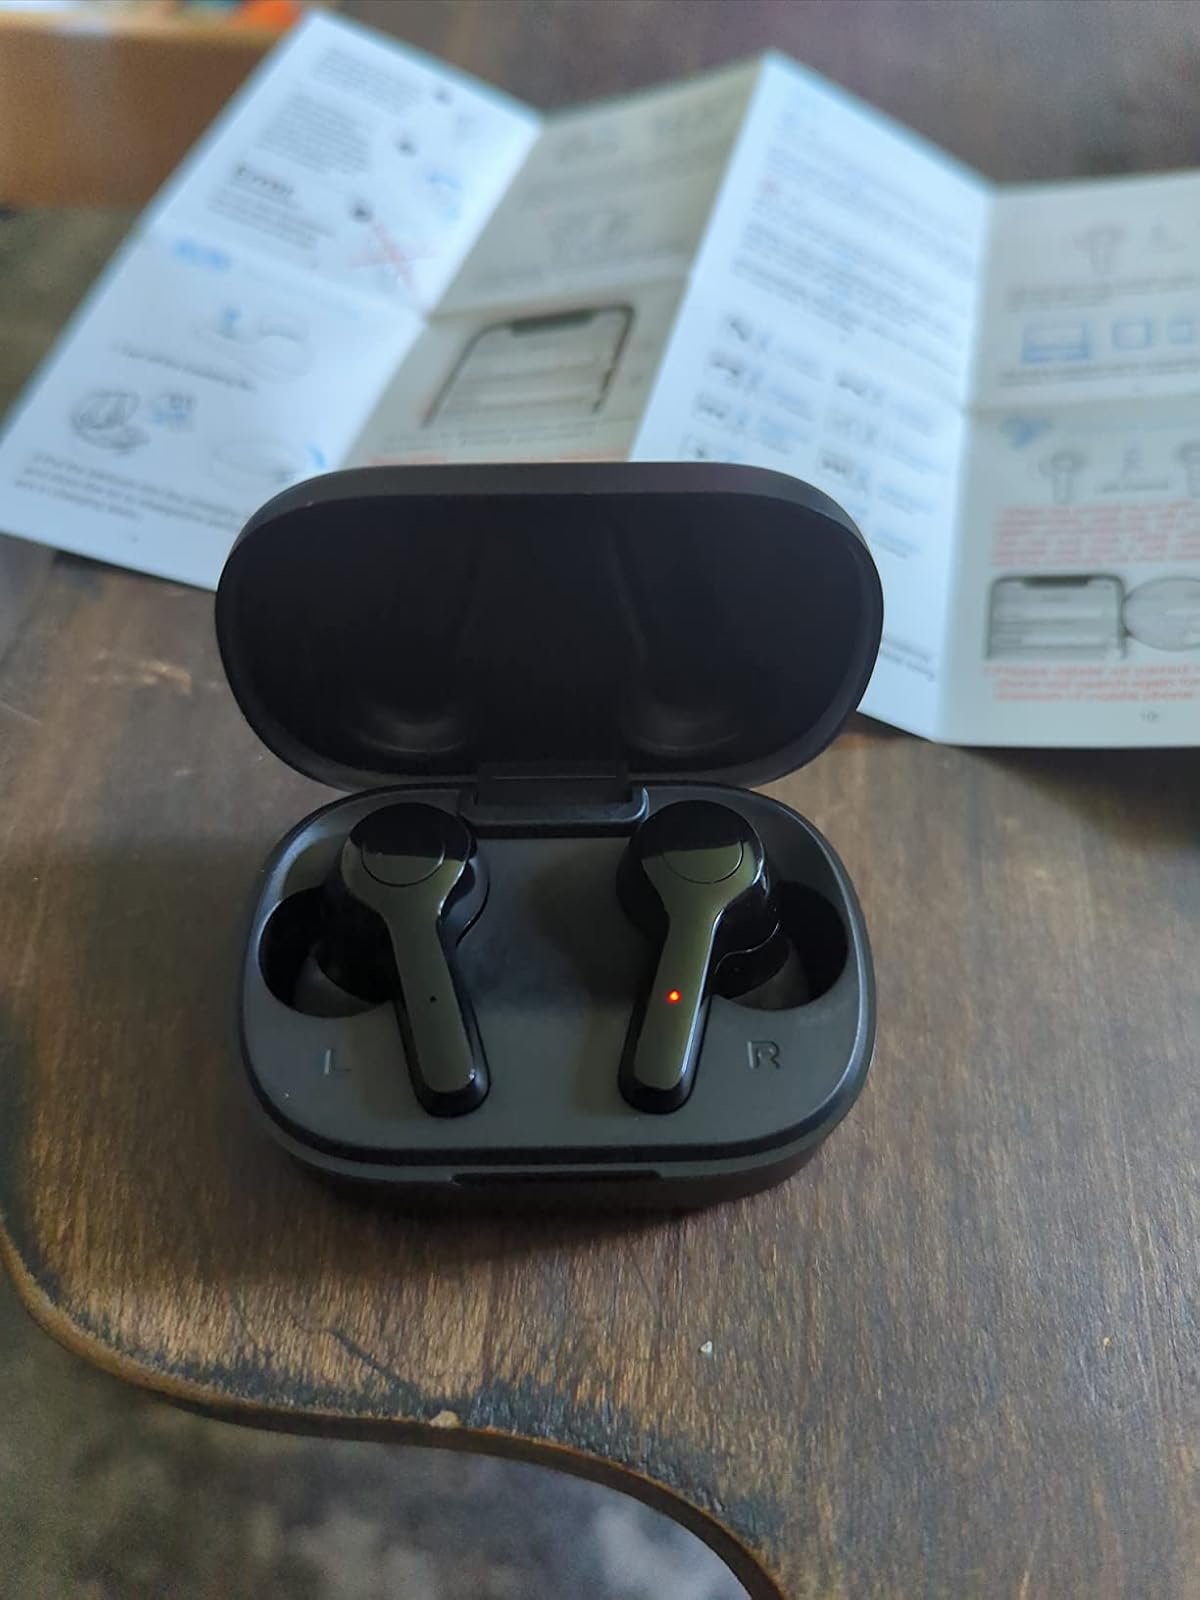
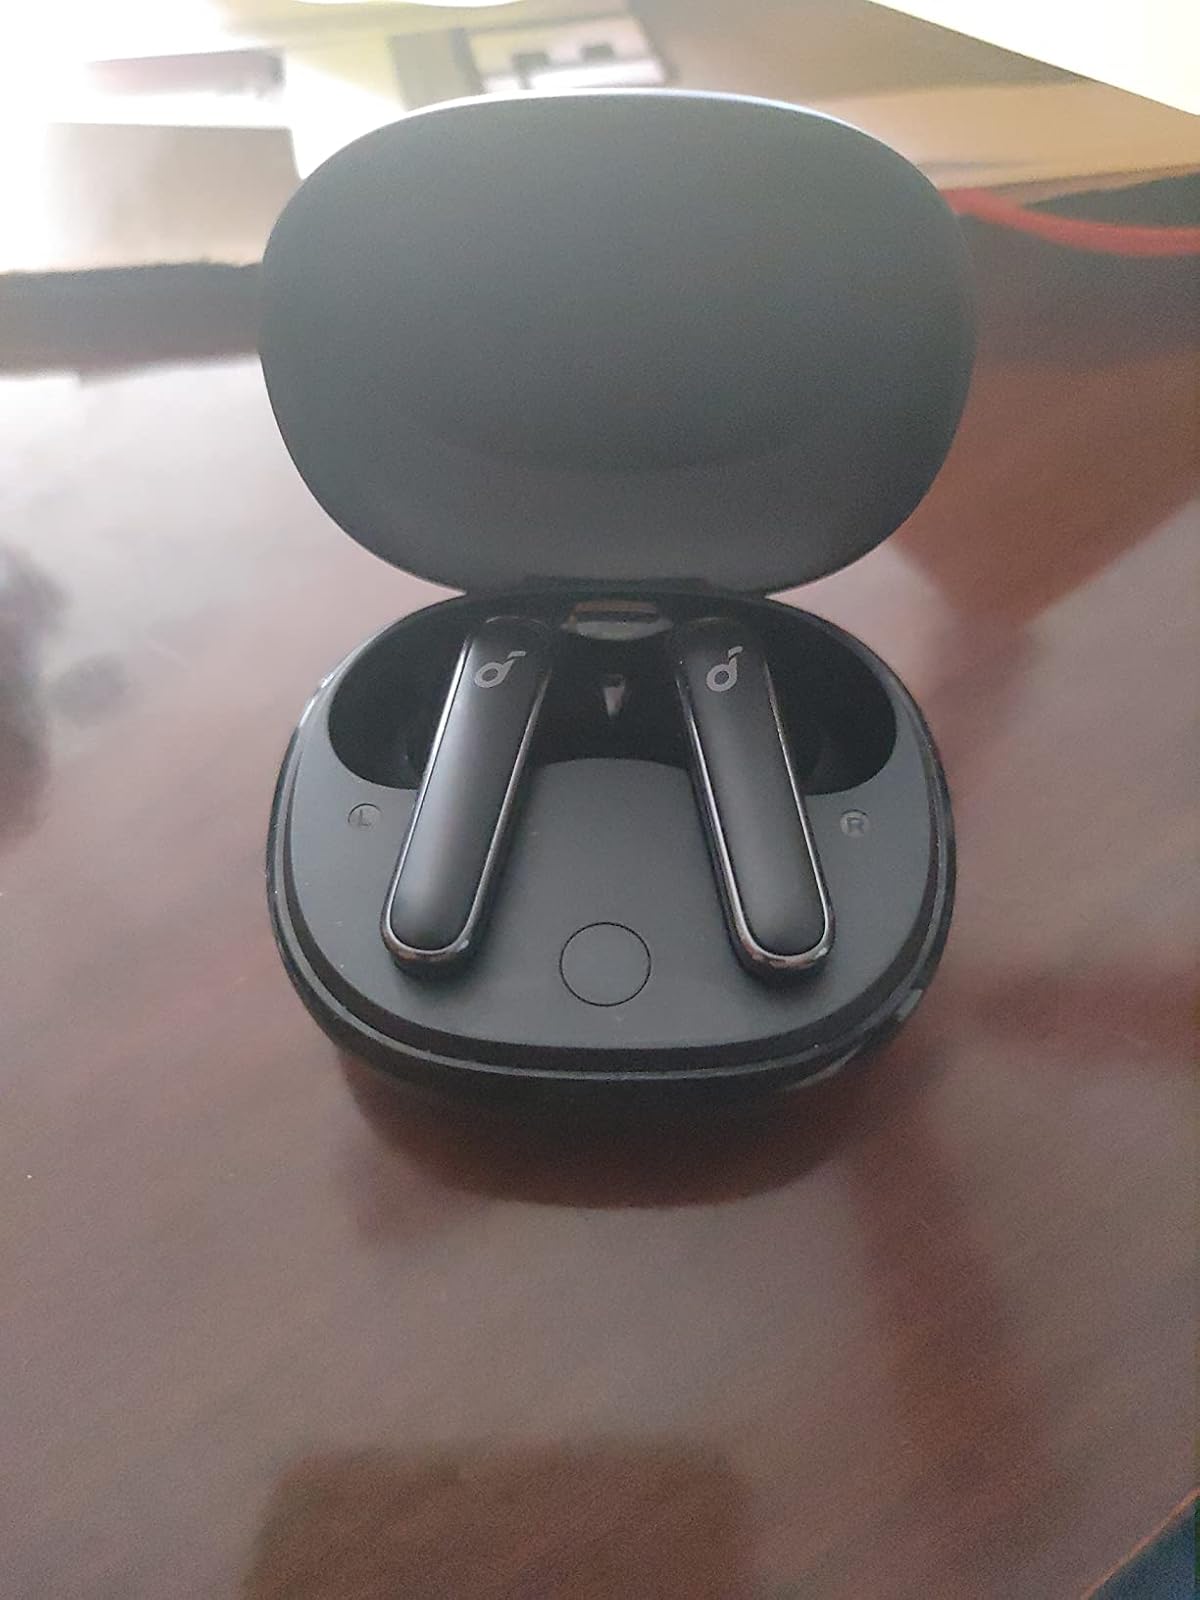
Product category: earbuds
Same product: no